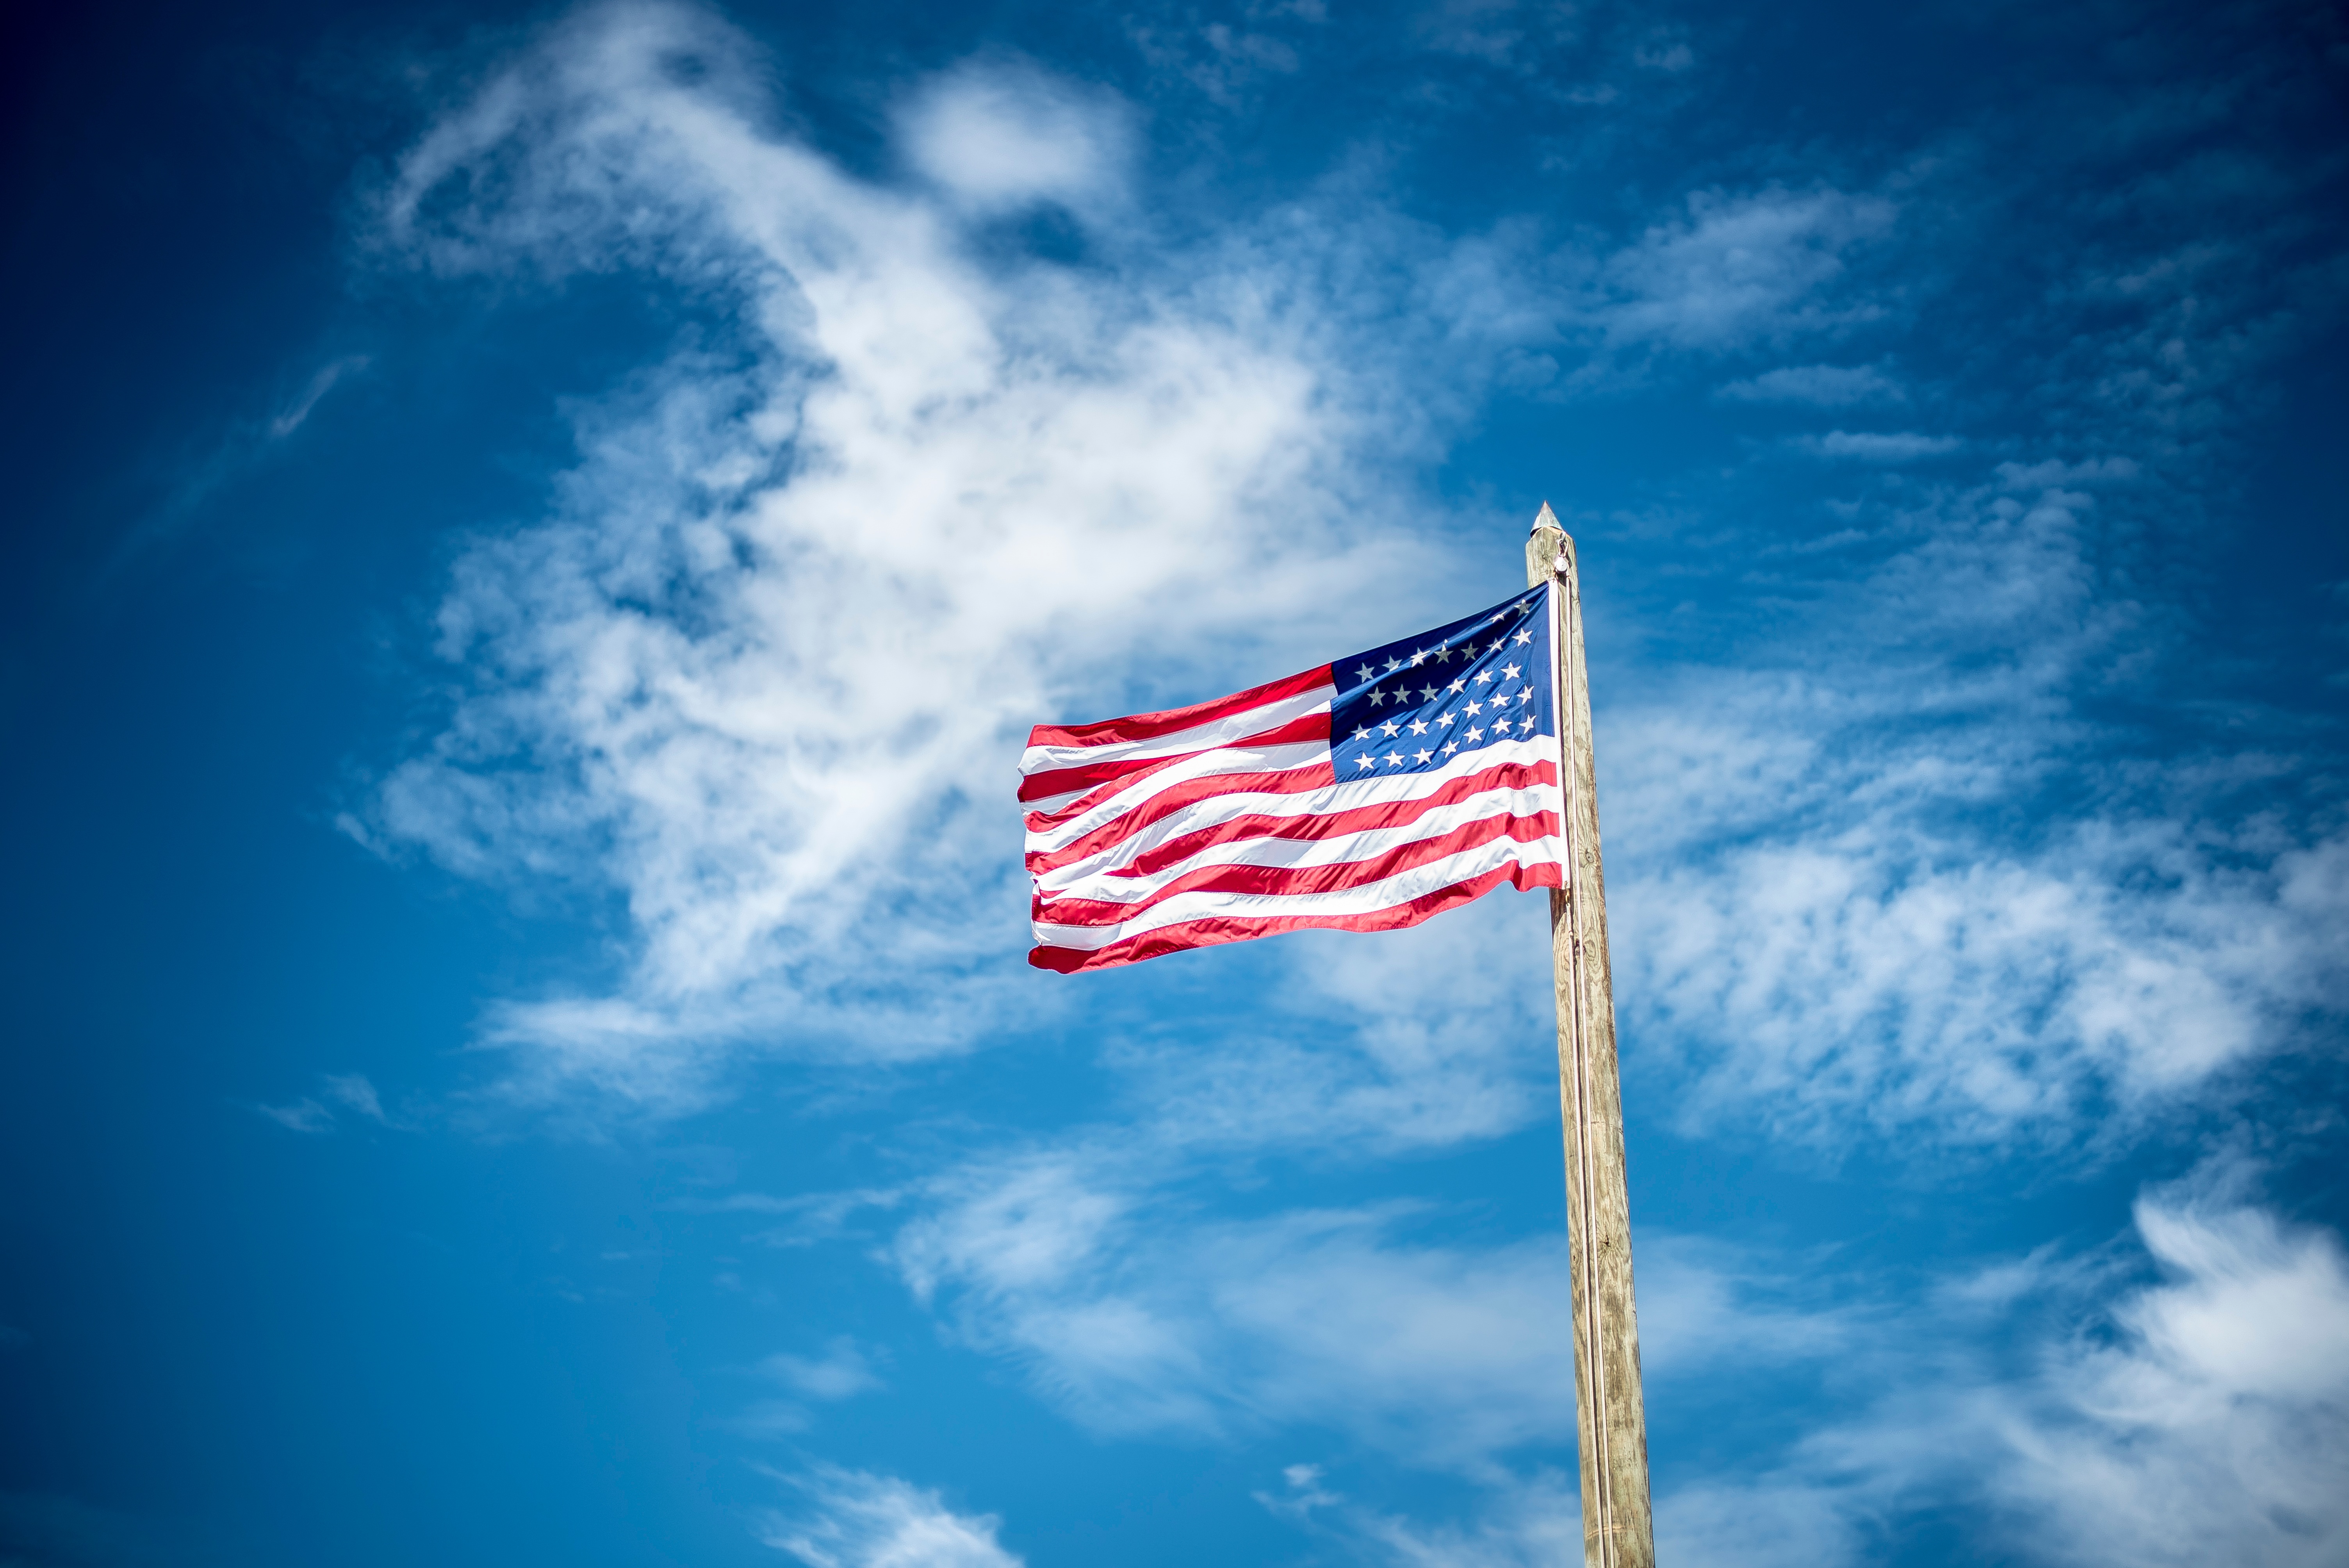
cloud, sky, sunlight, wind, atmosphere, flag, america, blue, fourth of july, old glory, meteorological phenomenon, flag of the united states, atmosphere of earth, computer wallpaper